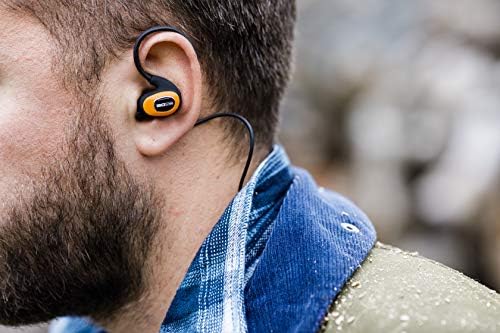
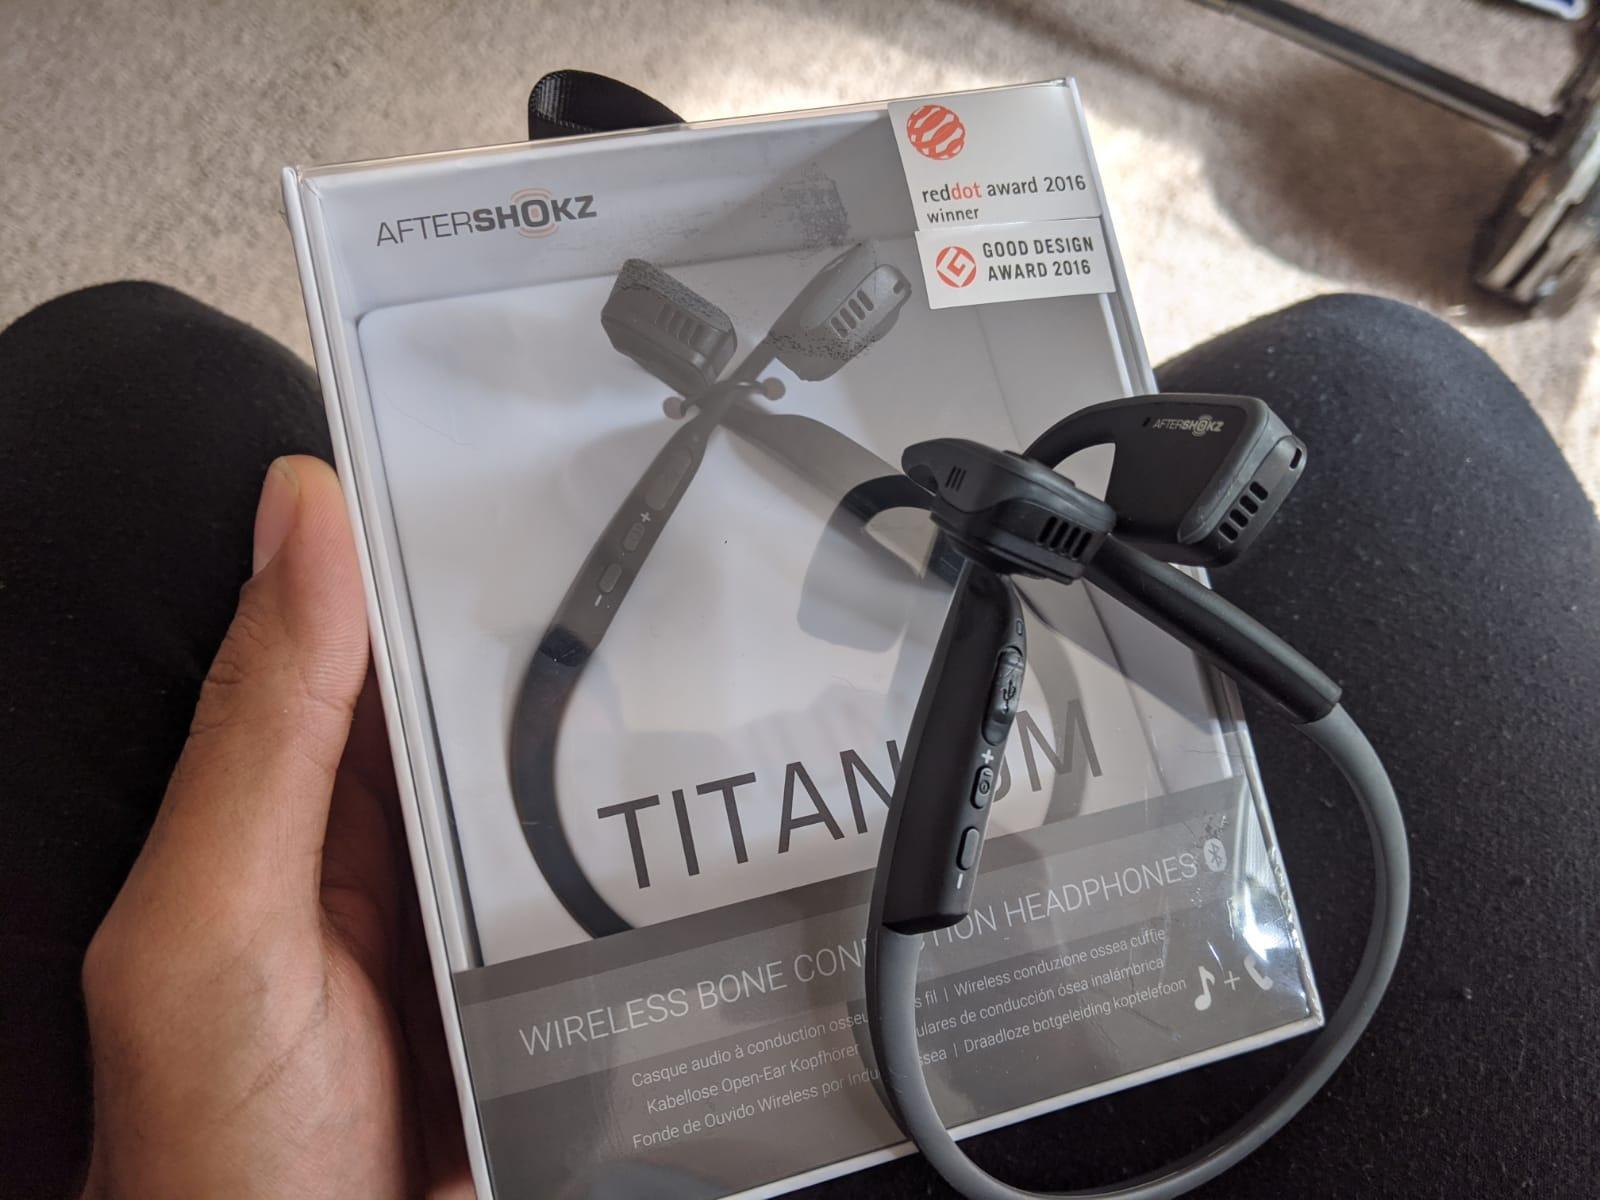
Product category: headphones
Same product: no